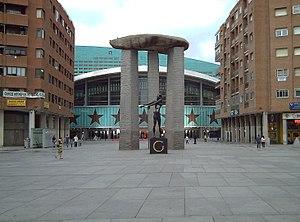
La place Salvador Dalí est une place située à Madrid, en Espagne.